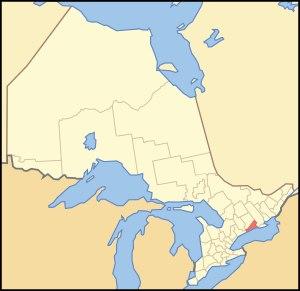
Le Comté de Northumberland est un comté situé le long de la côte nord du Lac Ontario au Canada.